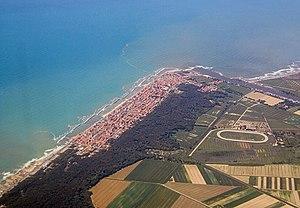
La Marina di Pisa est une station balnéaire de Toscane, en Italie, située à l'embouchure de l'Arno. C'est un hameau de Pise, distant de 10 km au sud-ouest du centre-ville.